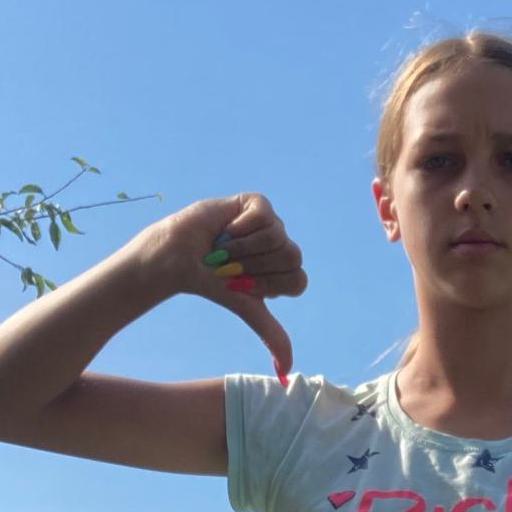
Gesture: dislike